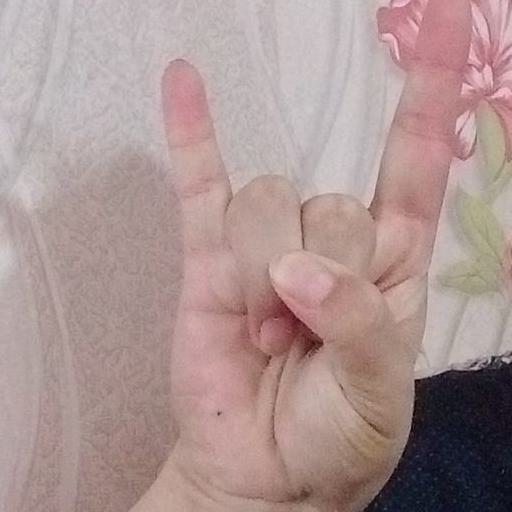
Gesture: rock